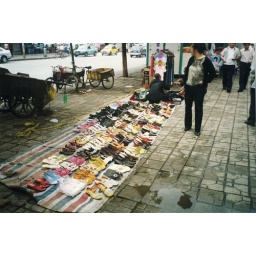
shoes for sale along a street in Kunming, China